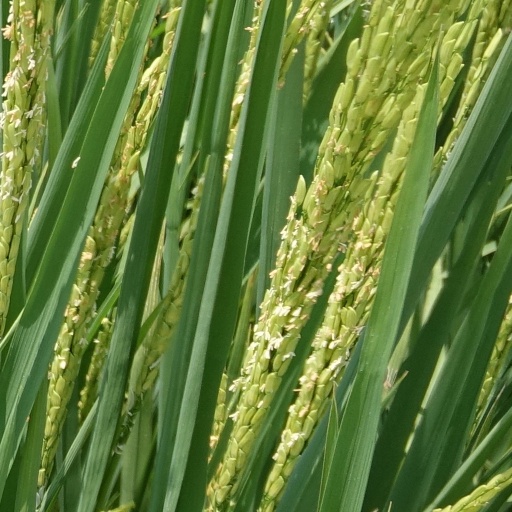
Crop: rice